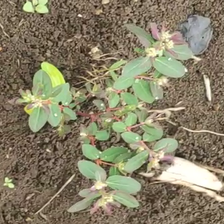
Weed species: Choti_dudhi_(Euphorbia_hirta)